Sky position (RA, Dec in degrees): 208.089, -2.735
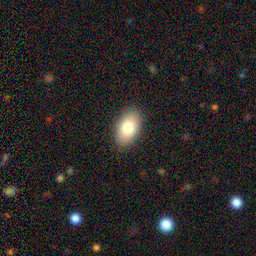
Galaxy morphology: In-between Round Smooth Galaxies